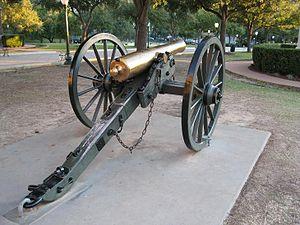
L'Artillerie de campagne durant la Guerre de Sécession couvre le domaine des pièces d'artillerie, de leurs équipements, de leur mise en œuvre et des tactiques utilisées durant la Guerre de Sécession. L'artillerie de campagne est entendue comme celle ayant pour objet de soutenir l'infanterie et la cavalerie sur le champ de bataille. Cet article ne couvre pas le domaine de l'artillerie de siège, l'artillerie statique placée dans des fortifications, ni l'artillerie côtière. Elle ne comprend pas non plus les armes de petit calibre, artillerie spécialisée, que l'on retrouvera dans les articles sur les armes de l'infanterie.
Le canon obusier de 12, surnommé le Canon de l'Empereur ou Canon Napoléon en hommage à Napoléon III, est un canon et obusier de campagne français.